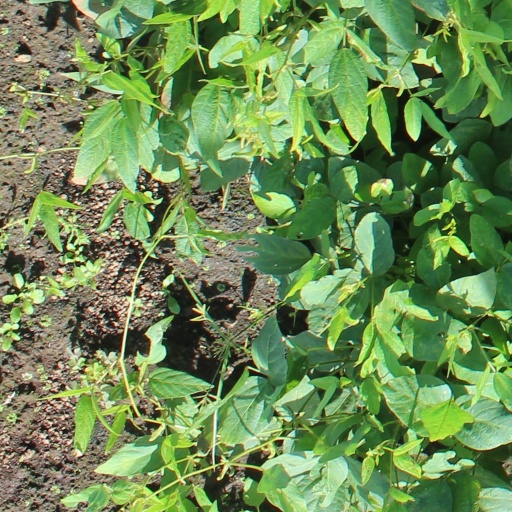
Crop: soybean